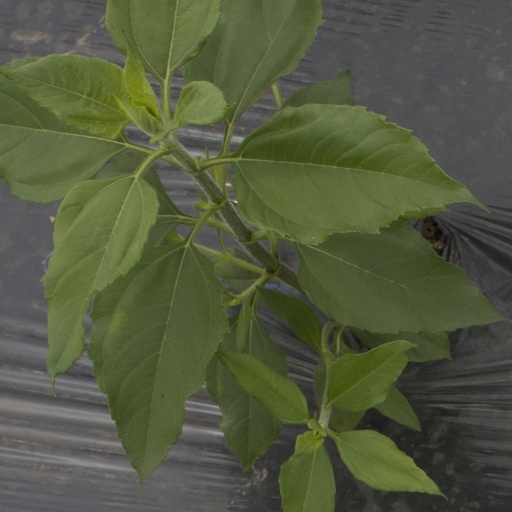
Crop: Jerusalem artichoke